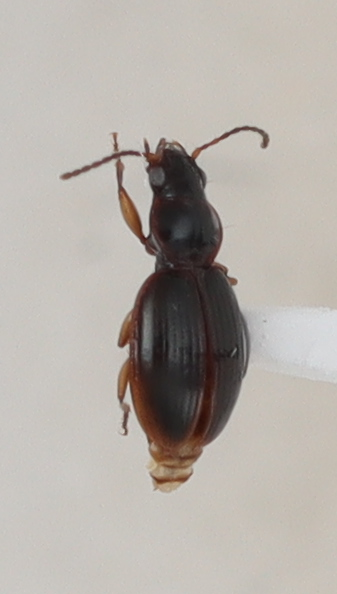
Scientific name: Mecyclothorax discedens
Plot: 7
Trap: E
Collected: 20231018